Kundavai Pirāttiyār

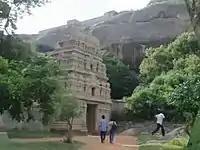
A Jain temple commissioned by Kundavai at Tirumalai (Jain complex) in Tiruvannamalai.

She is believed to have built many Jain temples but at least two Jain temples have inscriptions that records to have been built by her, one at Rajarajeswaram later known as Darasuram and the other at Tirumalai. She built a hospital after her father named Vinnagar athura salai at Thanjavur and donated extensive lands for its maintenance. She made lavish donations to the Brihadeeswarar Temple at Thanjavur during the reign of her younger brother Rajaraja Chola I and her nephew Rajendra Chola I.